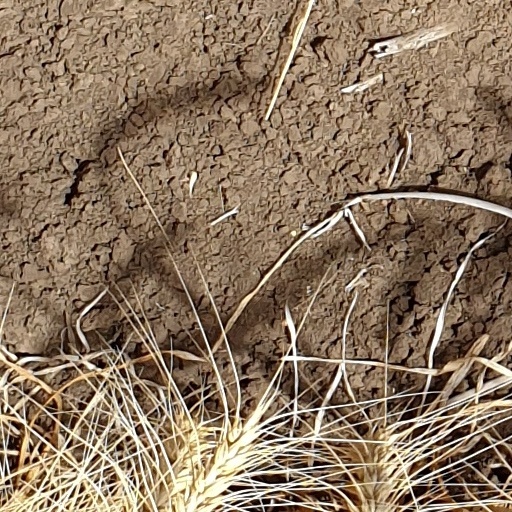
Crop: wheat